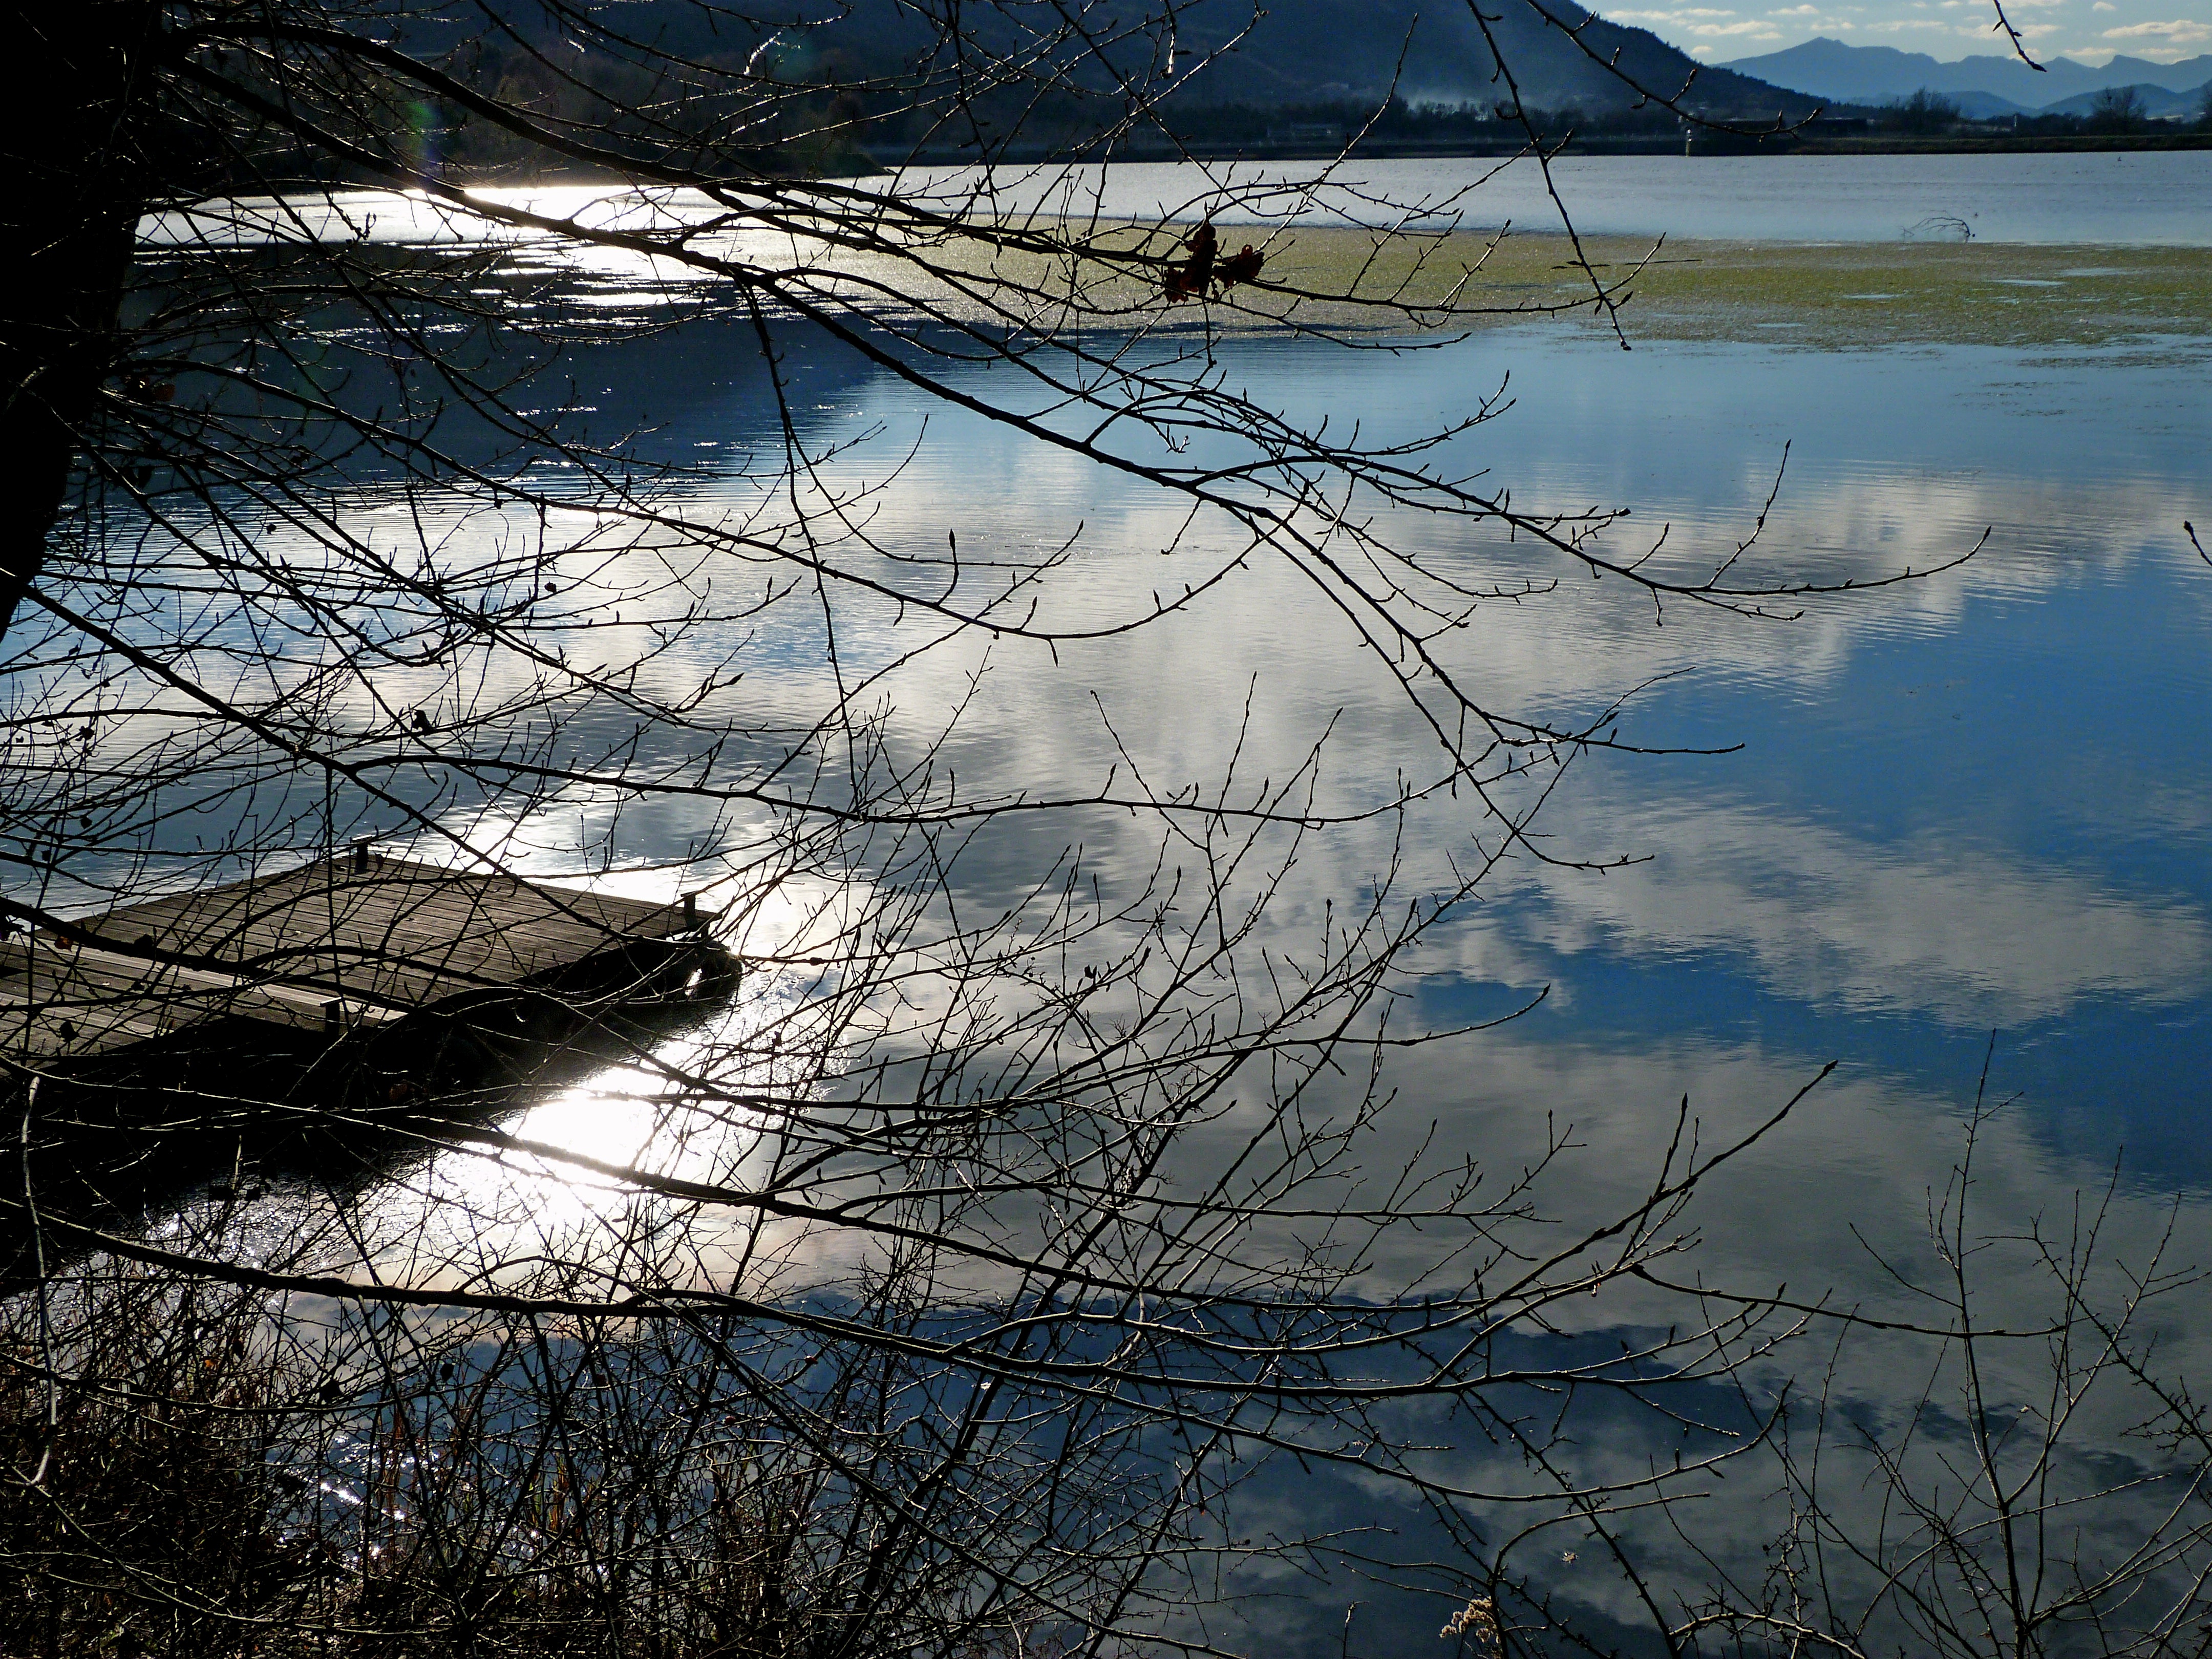
landscape, sea, tree, water, nature, branch, snow, winter, cloud, sunlight, morning, fall, lake, dawn, river, dusk, pond, ice, evening, reflection, contrast, reservoir, season, pontoon, clouds, wetland, reflections, afternoon, atmospheric phenomenon, woody plant